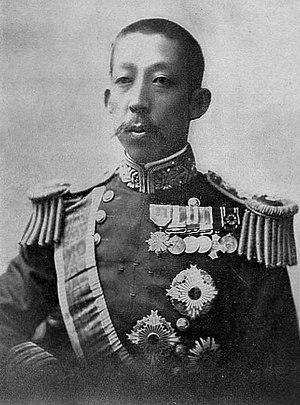
La Marine impériale japonaise était la marine militaire du Japon impérial de 1869 à 1947. En Occident la Marine impériale japonaise est parfois désignée, à tort, comme la Flotte combinée, mais ce terme désigne en réalité un degré d'organisation des effectifs de la flotte impériale, constituant une grande flotte de guerre conçue pour de vastes opérations en haute mer. En fonction des besoins du moment, la Marine impériale pouvait réorganiser ses navires et dissoudre ou reconstituer sa Flotte combinée, sa Rengō Kantai, mais comme cette dernière mobilisait la plupart des bâtiments les plus importants de la Marine, certains Occidentaux ont fini par confondre la Rengō Kantai avec la Marine elle-même.